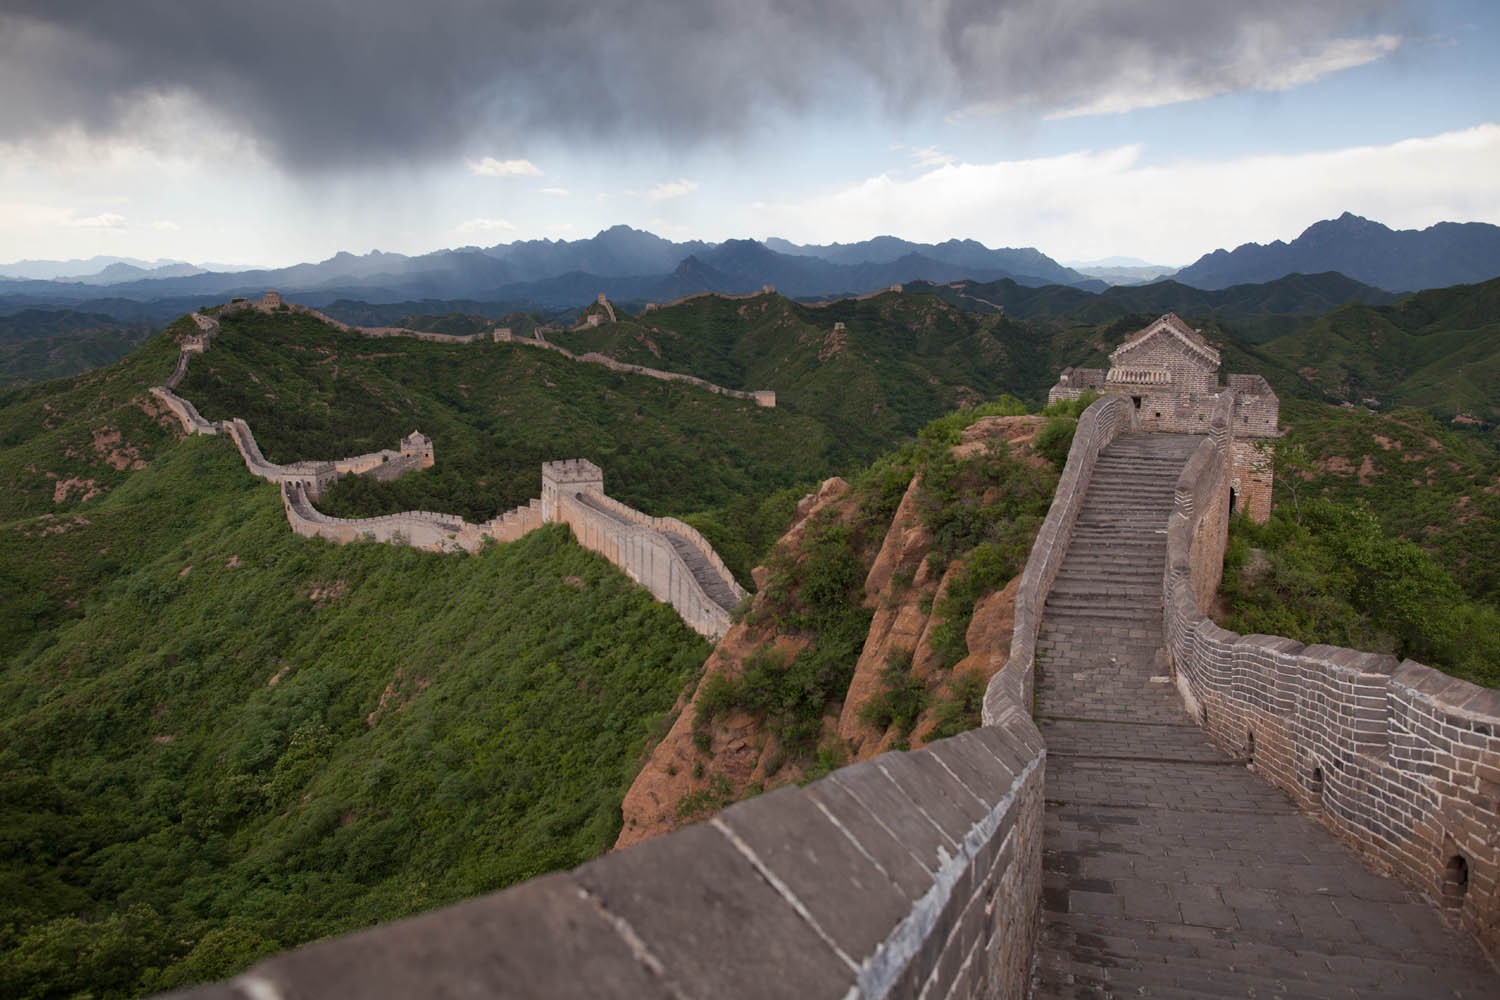
Landmark: Great Wall of China